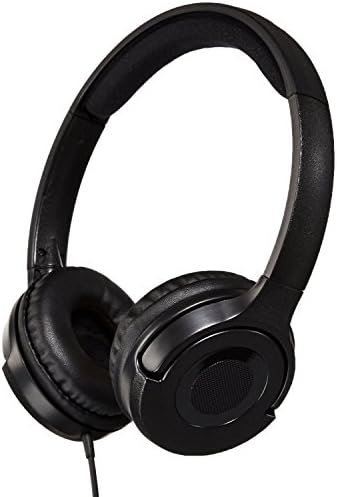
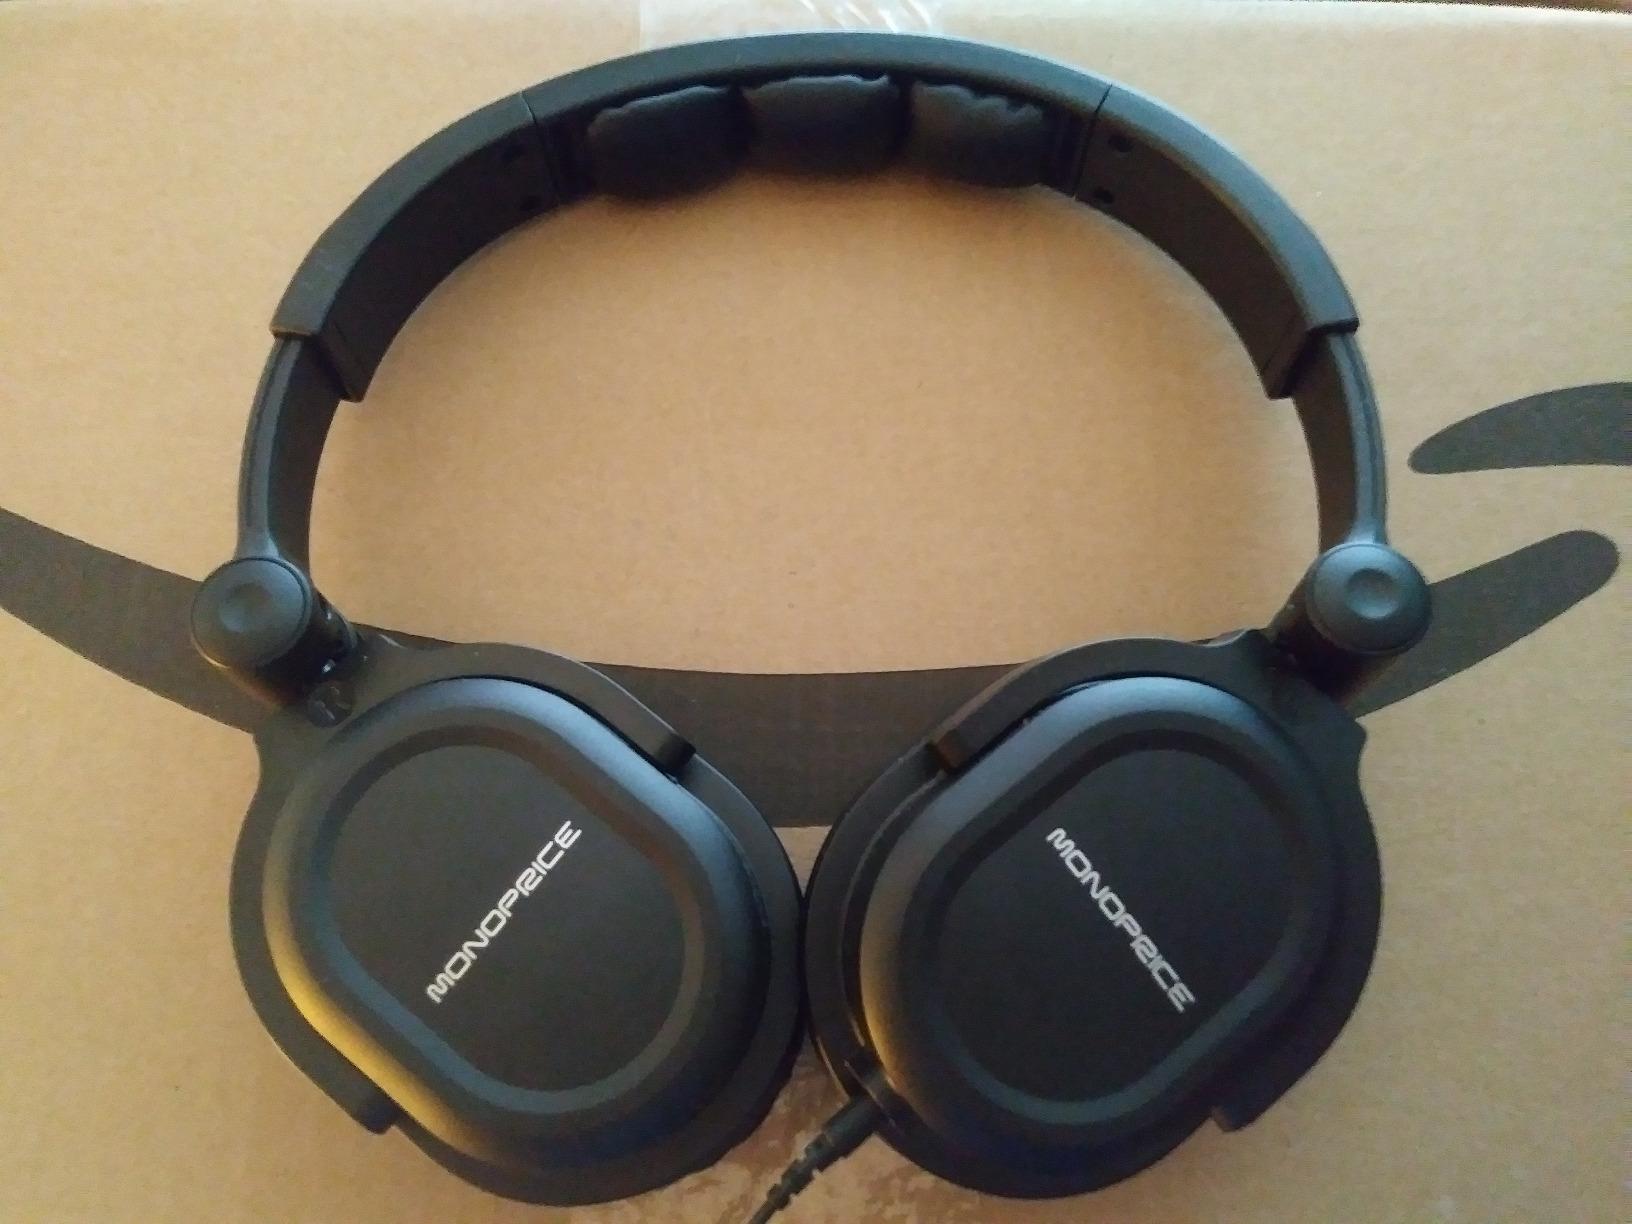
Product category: headphones
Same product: no